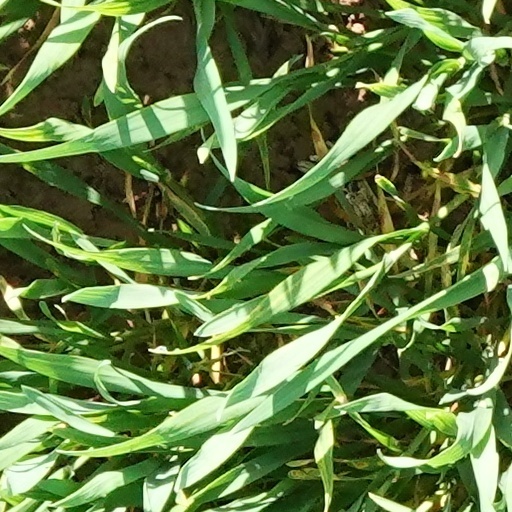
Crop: wheat